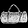
Label: Bag